Cameron Goodman

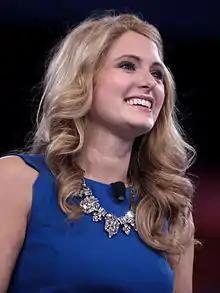
Cameron Carr in 2016.

Carr has been in numerous films in her career, first starting out in 2002 as a freshman doing her comedic acting at Syracuse University in a show called "SU Live". In 2003, she left Syracuse and transferred to Georgetown University in Washington, D.C.